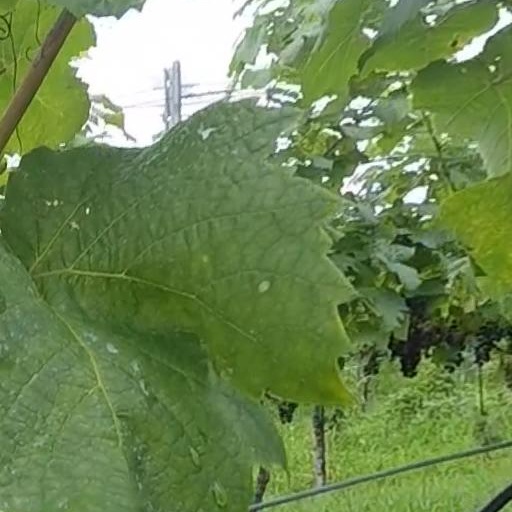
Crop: grape